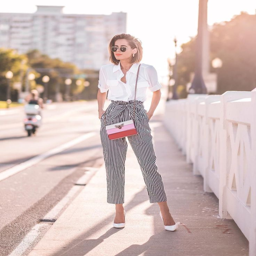
one of our favorite fashion trends : white heels .